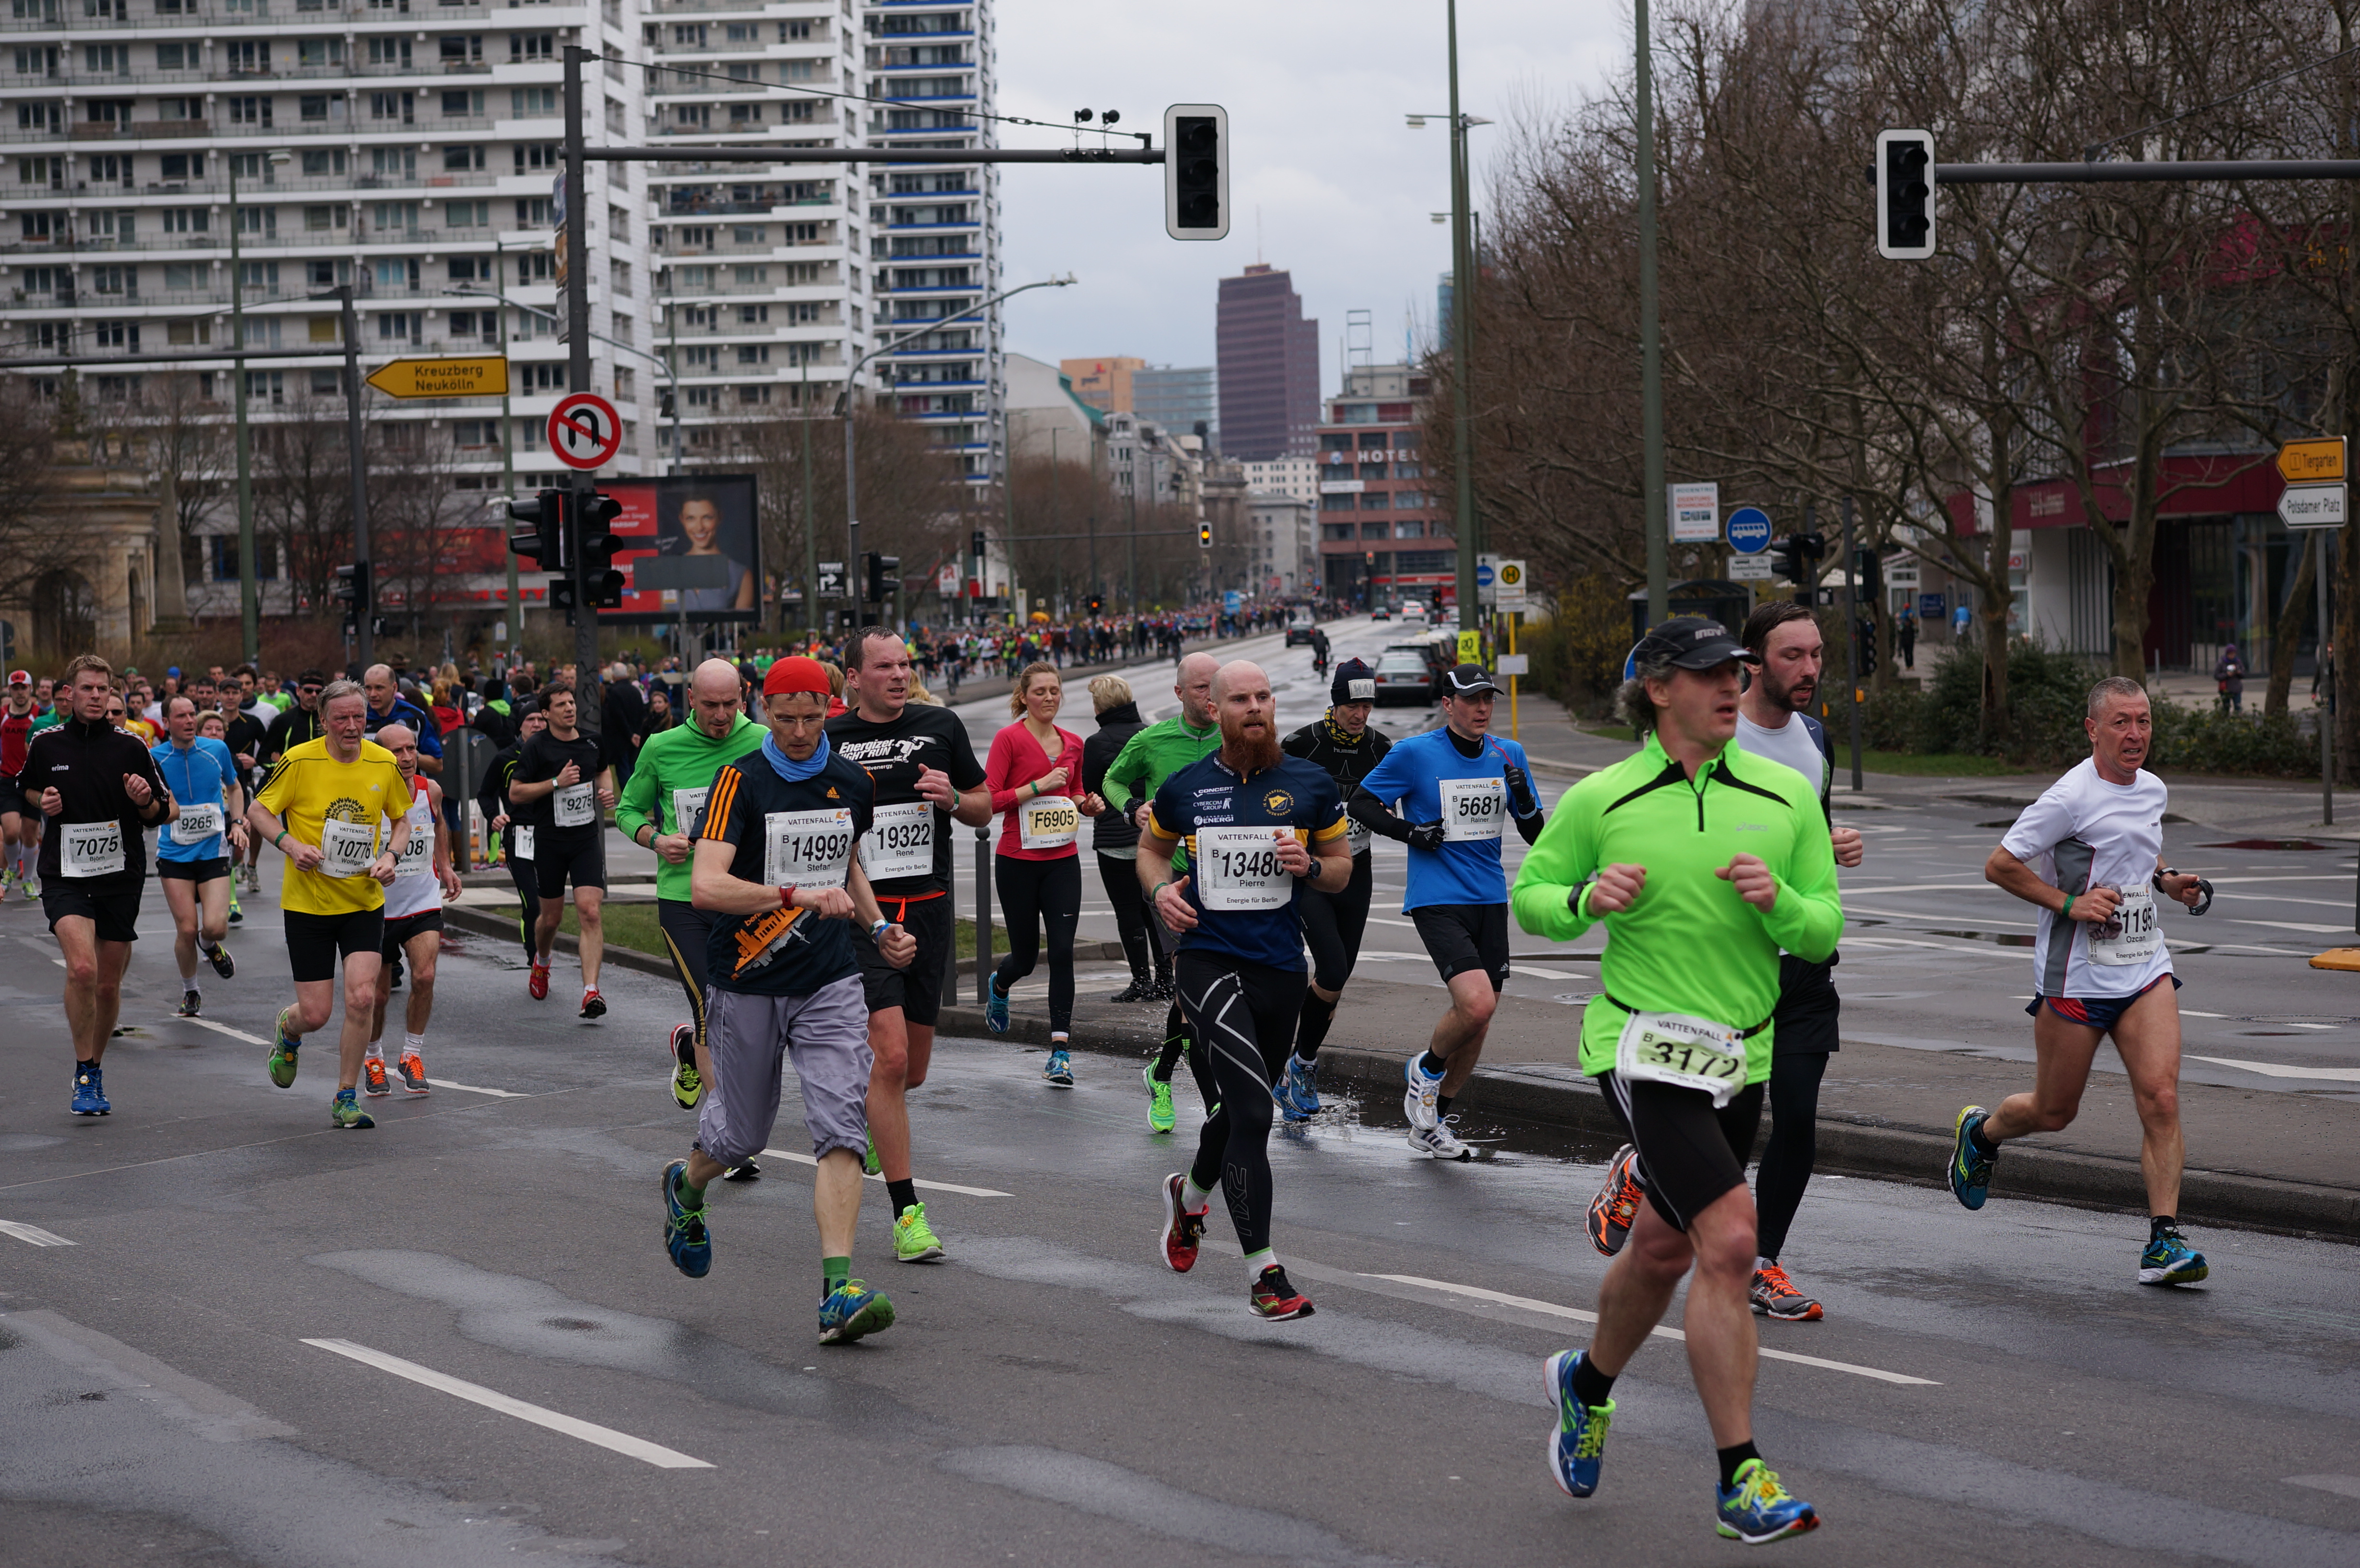
person, running, recreation, 2015, race, marathon, sports, germany, deutschland, berlin, sony, sigma, 60mm, endurance, nex, nex6, athletics, lenstagged, steffenzahn, sigma60mm, sigma60, sigma60mmf28dn, sigma60mmf28, sigma60mmf28dnart, sigma60mm128dn, halbmarathon, berlinerhalbmarathon, physical exercise, outdoor recreation, human action, individual sports, duathlon, track and field athletics, long distance running, half marathon